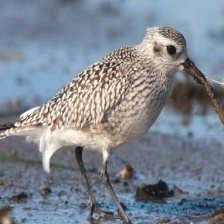
Species: GREY PLOVER
Scientific name: PLUVIALIS SQUATAROLA